Amílcar Cabral International Airport

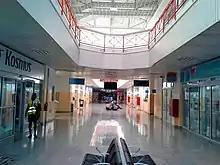
Terminal interior

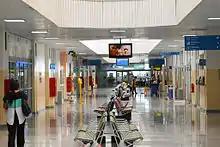
Terminal interior

The first airport on Sal Island was built in 1939 by Italy, as a fuel and provisions stopping-point on routes from Europe to South America. The first flight, an arrival from Rome and Seville, was on 15 December 1939. As a consequence of World War II, the Italian involvement in the airport project ceased. After World War II, the Portuguese colonial government purchased the airport from Italy and by 1949 the airport was fully operational. In 1950, DC-4 service of Alitalia began on the Rome — Sal — Buenos Aires and Rome — Sal — Caracas routes. In 1961, after Senegal's independence from France, Dakar became the stopping-point on the southern route, and a few years later a new version of the Douglas DC-8 introduced on the route rendered the stops at Sal or Dakar unnecessary.